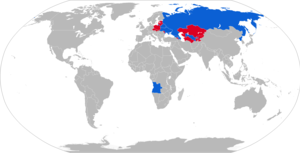
Le 2s7 pion est un canon automoteur soviétique.